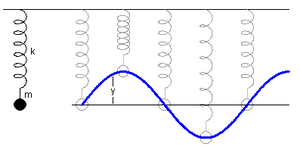
Un oscillateur harmonique est un oscillateur idéal dont l'évolution au cours du temps est décrite par une fonction sinusoïdale, dont la fréquence ne dépend que des caractéristiques du système et dont l'amplitude est constante. L'intérêt d'un tel modèle est qu'il décrit l'évolution de n'importe quel système physique au voisinage d'une position d'équilibre stable, ce qui en fait un outil transversal utilisé dans de nombreux domaines : mécanique, électricité et électronique, optique.